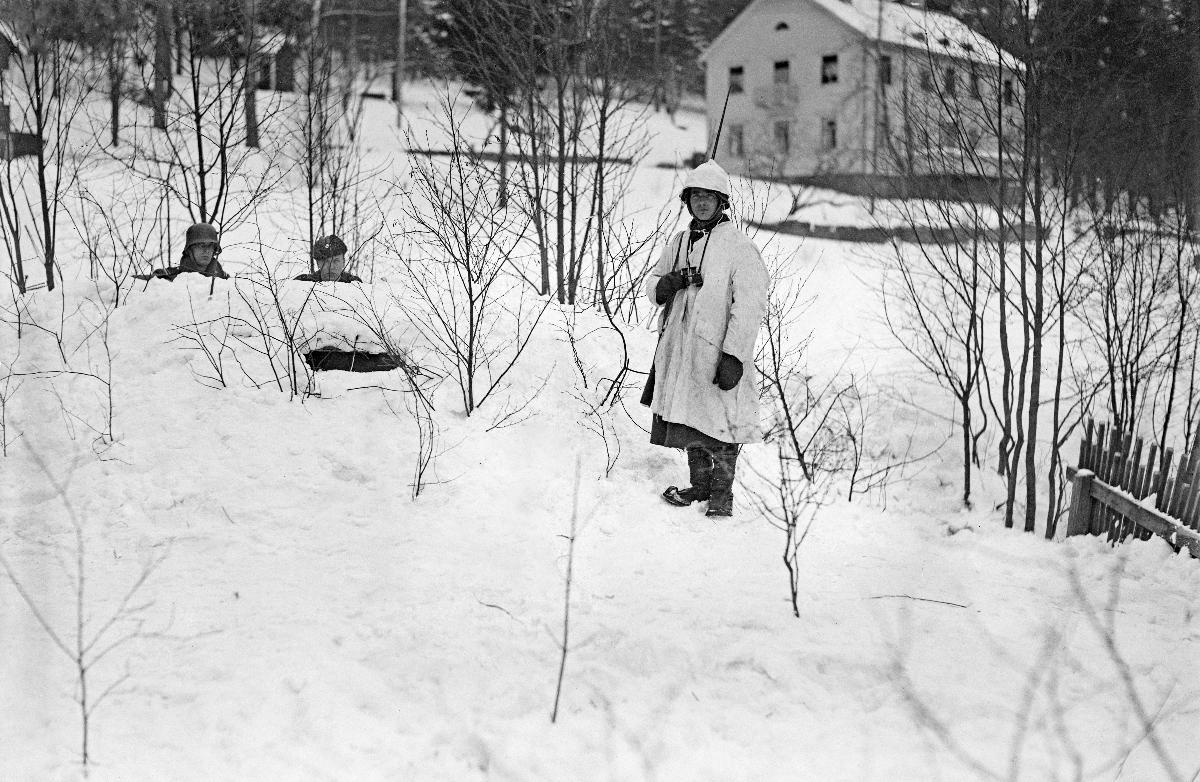
Mäntsälän kapina
Mäntsäläupproret; Mäntsälä rebellion
sisällön kuvaus: Mäntsälän kapina 27.2.-6.3.1932. Vartiopaikka Helsingin Pitäjänmäellä. content description: Mäntsälän rebellion 27.2.-6.3.1932. Military position at Pitäjänmäki, Helsinki. innehållsbeskrivning: Mäntsäläupproret 27.2.-6.3.1932. Militärposteringen i Sockenbacka, Helsingfors.
Kuvaaja: Sundström, Hugo, kuvaaja
Vuosi: 1932
Paikka: Suomi; Suomi, Uusimaa, Helsinki, Pitäjänmäki Helsinki
Aiheet: politiikka; äärioikeistolaisuus; lapuanliike; kapinat; suojeluskunnat; HBL; politics; far right; Lapua movement; insurgencies; right-wing extremism; rebellion; civil guard; civil guards; politik; högerextremism; Lapporörelsen; uppror; lapporörelsen; skyddskåren; kravaller; skyddskårer